MV Plover

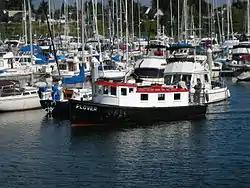

MV "Plover" is an 11-ton, 17-passenger ferry in Whatcom County, Washington, built in 1944, listed on the National Register of Historic Places in 1997. She is owned by the City of Blaine, Washington and operated by the nonprofit Drayton Harbor Maritime. She originally ferried workers from Blaine to the Alaska Packers' Association cannery at Semiahmoo Spit (now the site of Semiahmoo Resort), carrying out this function until 1964. She was restored by volunteers of Whatcom Maritime Historical Society, and now carries passengers during the summer months from the Blaine harbor dock across Drayton Harbor to the resort dock. At approximately 1 kilometer, this is claimed to be the shortest ferry run in Washington. She is the second oldest operating foot passenger ferry in Washington, next to Kitsap Transit's "Carlisle II" which was built in Bellingham 27 years earlier, in 1917.